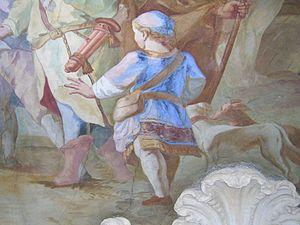
L'église Saint-Michel est une église catholique de style baroque tardif, située dans le secteur Berg am Laim à Munich en Bavière.